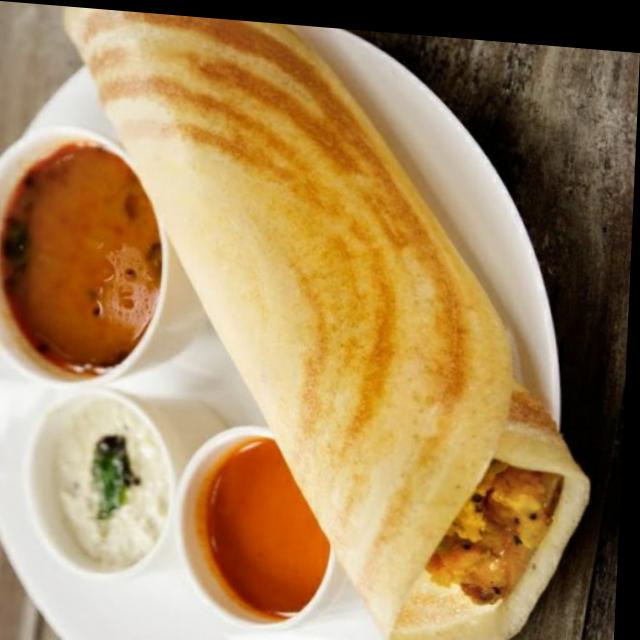
Dish: masala_dosa